ARB College Sporting Club

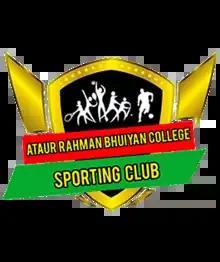

ARB College Sporting Club is a professional Bangladeshi women's football club from Noakhali. Its a team of Bangladesh Women's Football League.